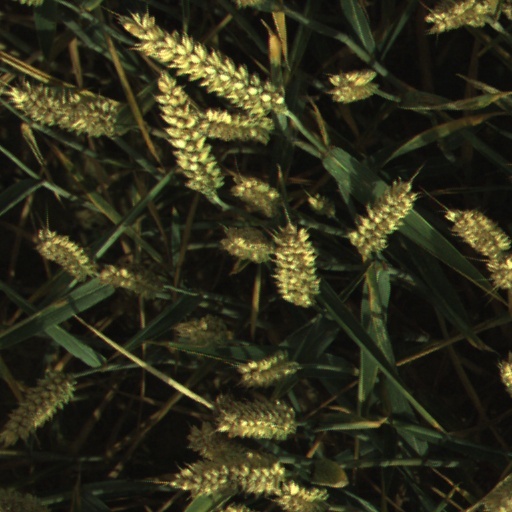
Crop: wheat